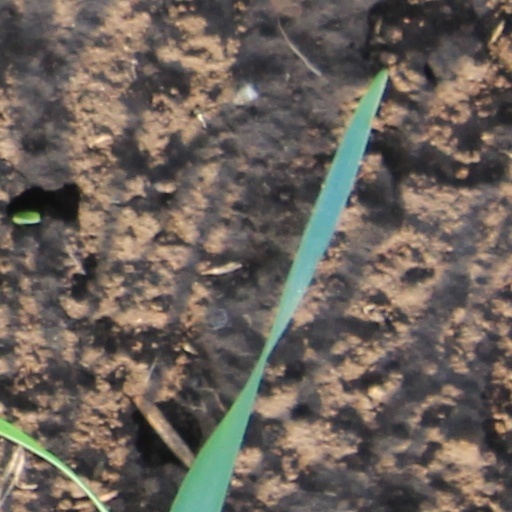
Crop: wheat